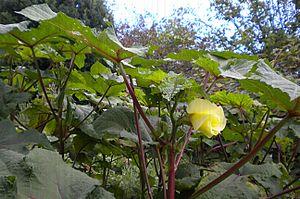
Plantes de gombos avec des fruits et une fleur